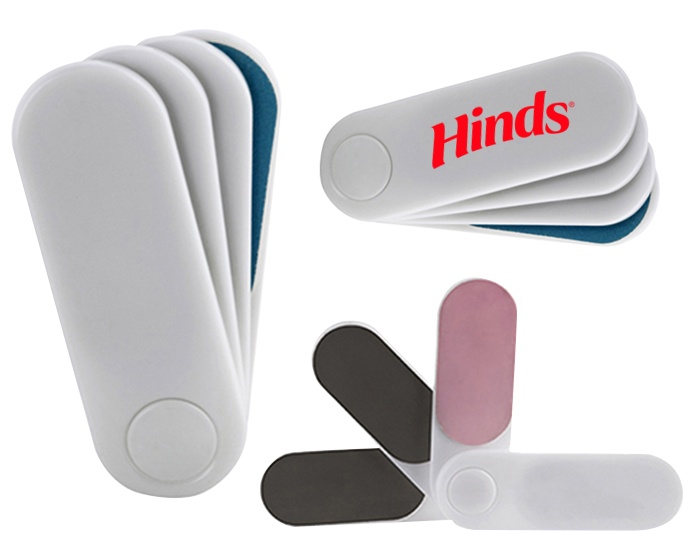
Abanico de plastico con 4 limas pequenas que vienen en varios colores y texturas
Abanico de plastico con 4 limas pequenas que vienen en varios colores y texturas, medida: 6.6 x 2.2 x 1.4 cm, Tampografia, tiempo de entrega: 3 semanas
Brand: 17.27
Category: Office Supplies > Office Instruments > Staple Removers